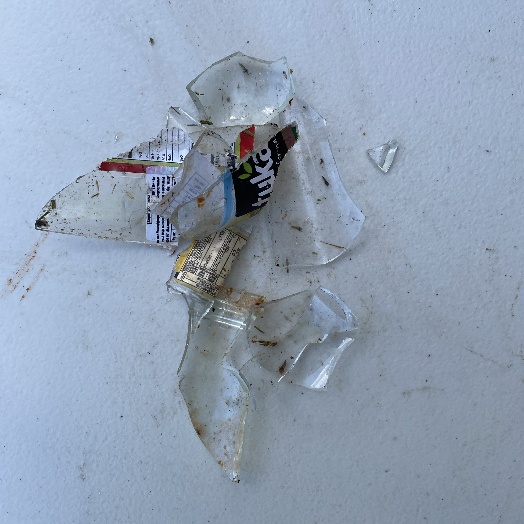
Label: Glass